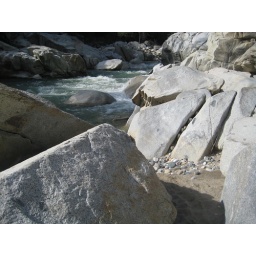
the rocks down by the river are polished white from the mining that happened years ago.